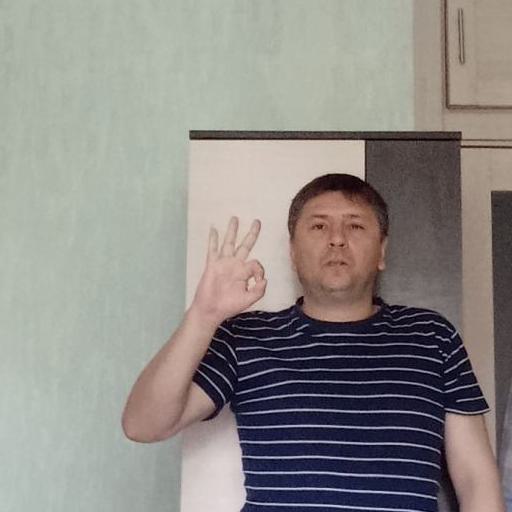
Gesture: ok